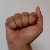
The image shows a hand gesture representing the letter 'A' in Indian Sign Language.